Gender equality in Ivory Coast

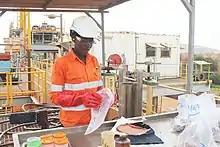
Ivorian worker in mining industry.

UN Women reported that in November 2017, there was a "16 Days of Activism Against Gender-Based Violence Campaign" in the Ivory Coast. The campaign was part of the HeForShe global movement.